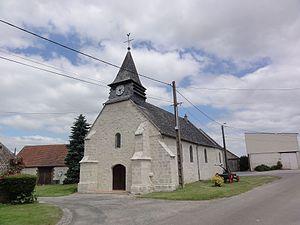
Mâchecourt (Aisne) église
Mâchecourt est une commune française située dans le département de l'Aisne, en région Hauts-de-France.
Chivres-et-Mâchecourt est une ancienne commune française, située dans le département de l'Aisne en région Hauts-de-France. Elle a existé de la fin du XVIIIᵉ siècle à 1879.